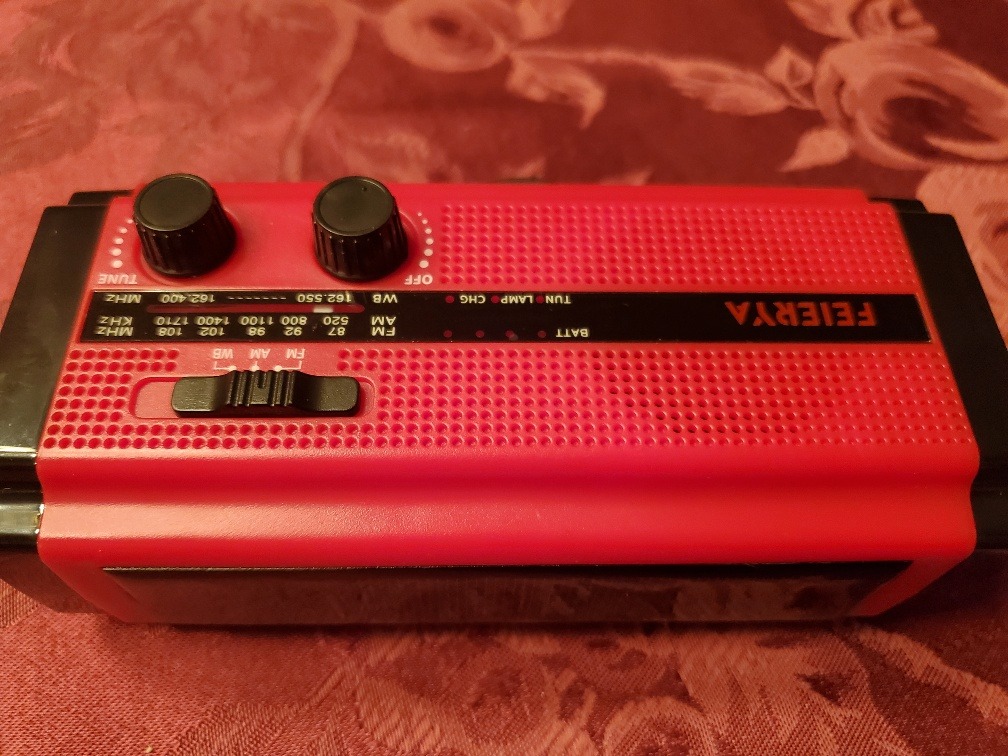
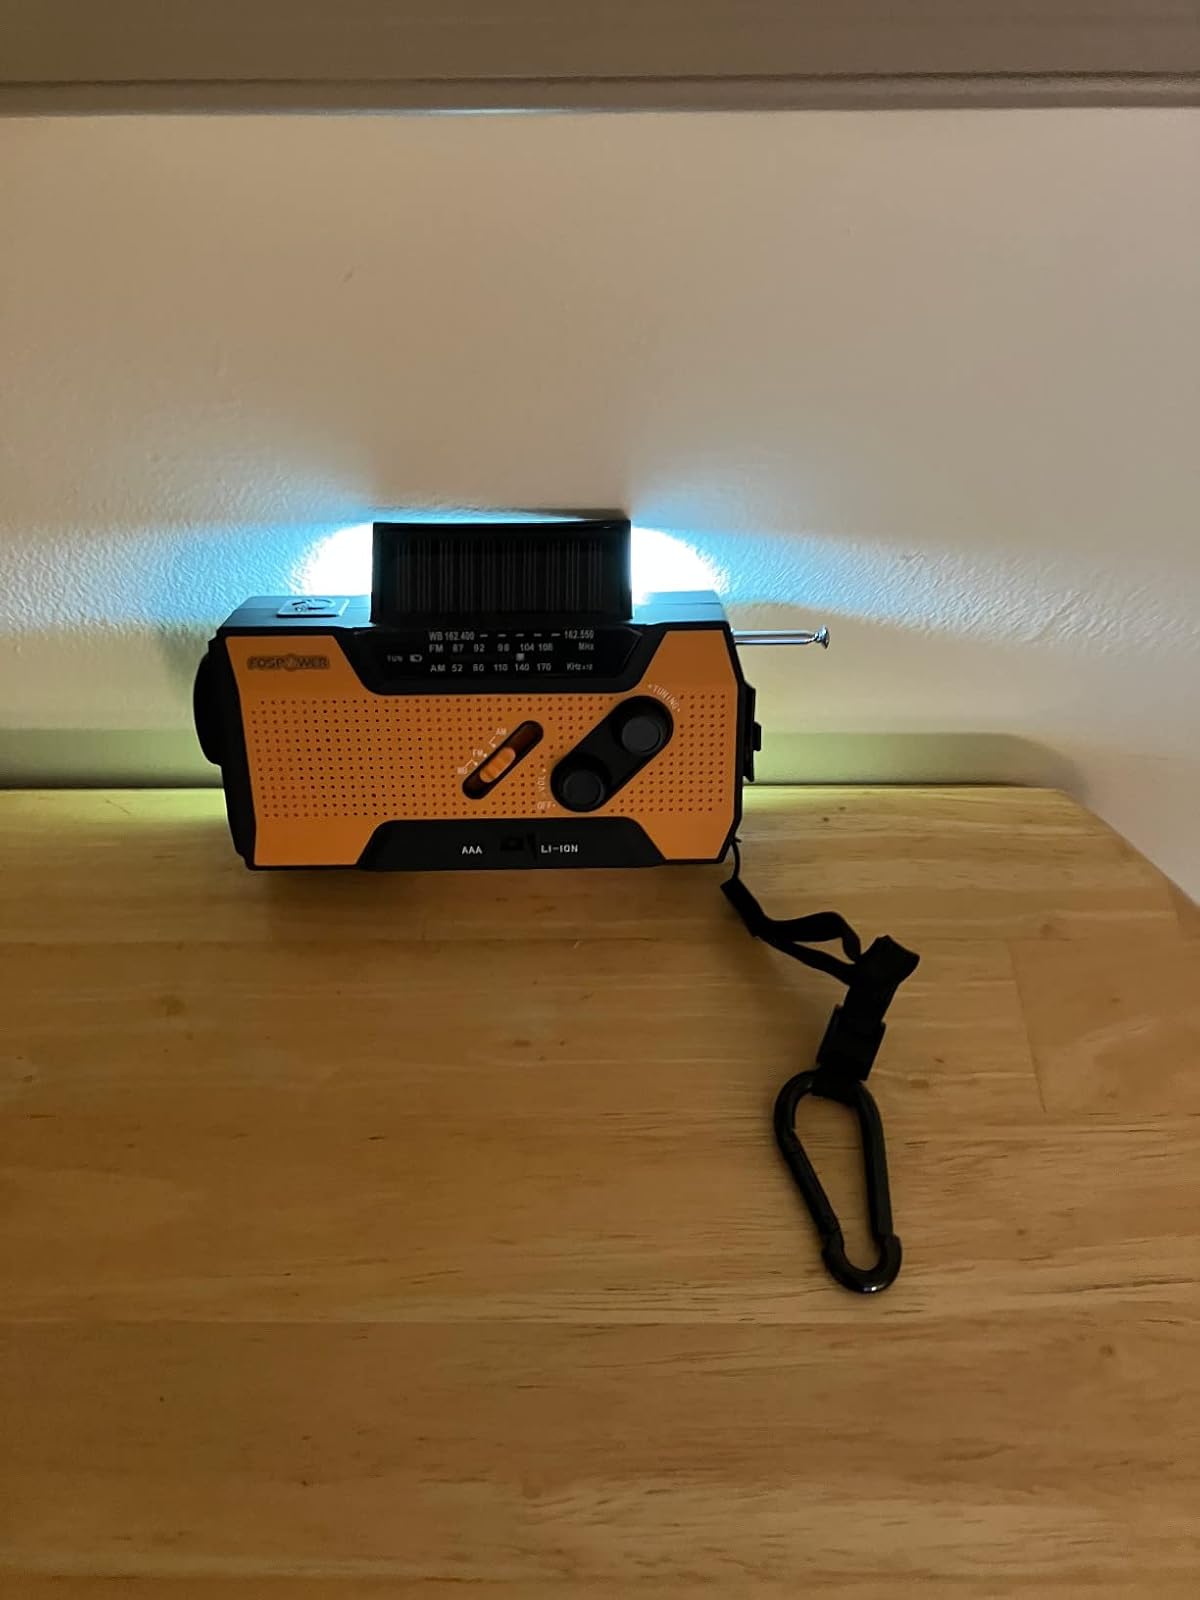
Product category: radio
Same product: no